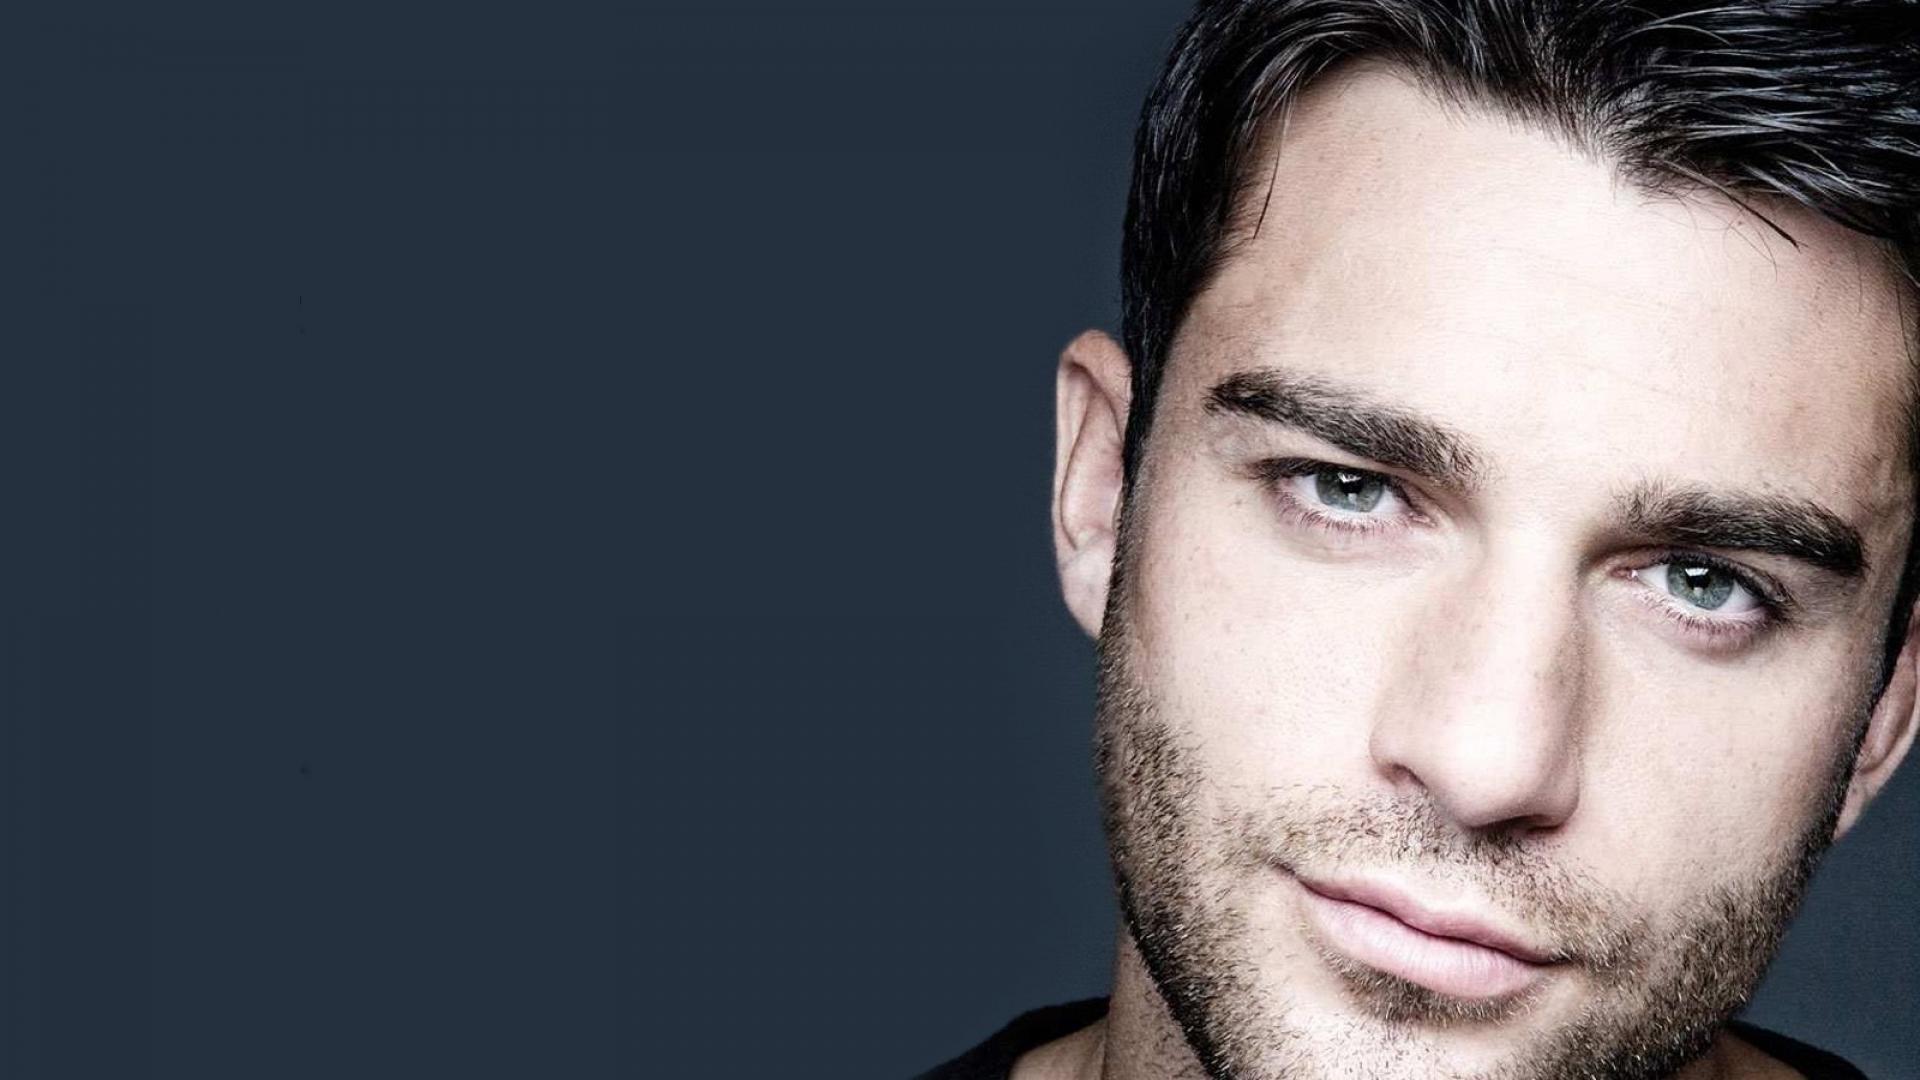
Gender: men